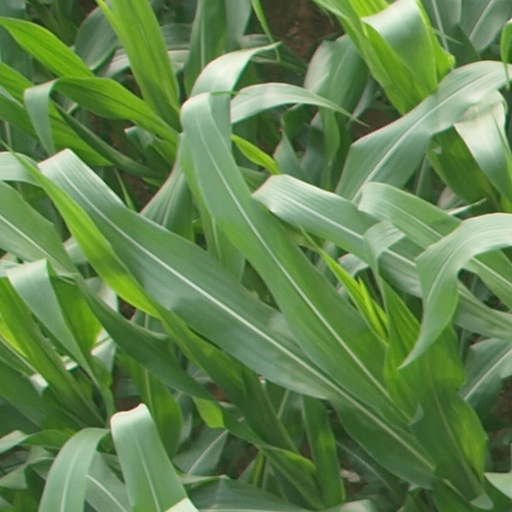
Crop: maize; corn